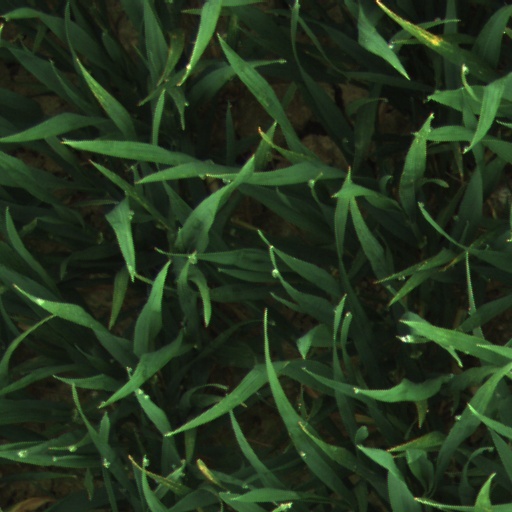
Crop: wheat